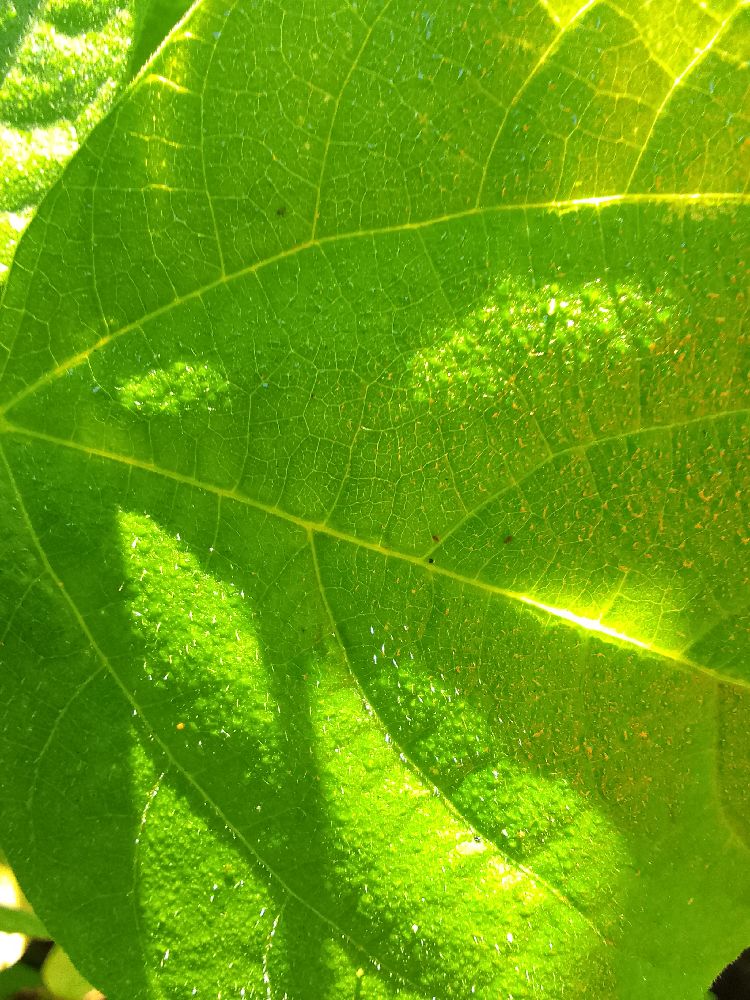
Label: healthy